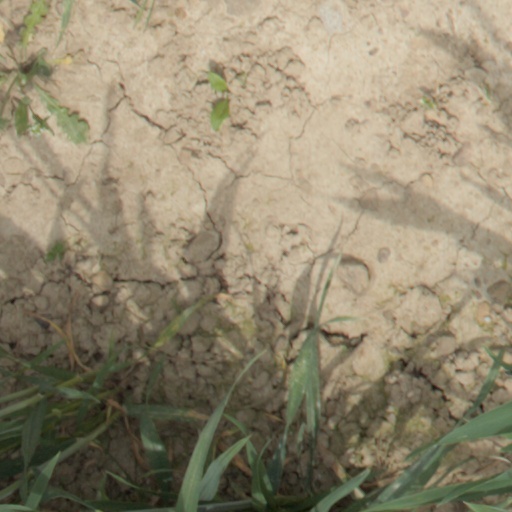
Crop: wheat